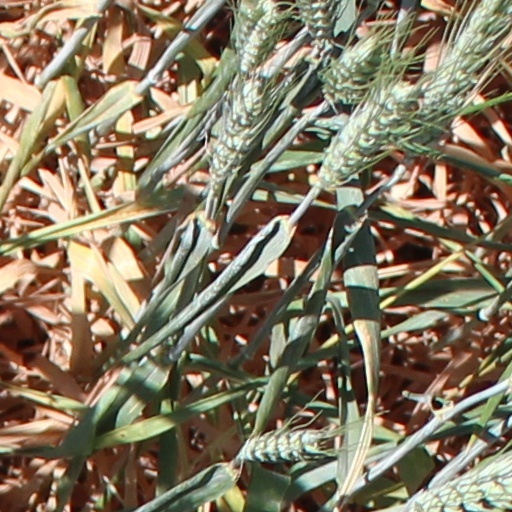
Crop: wheat